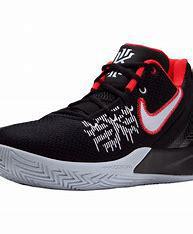
Brand: Nike
Model: Kyrie Flytrap 5